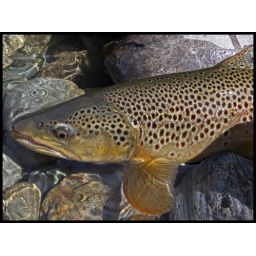
west coast brown in gin clear water